Raid on Nekhl

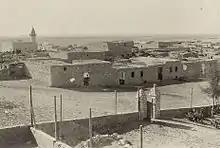
View of Nakhl from the castle

On 17 February Northern Column sent an officers' patrol commanded by Lieutenant F. C. Farlow to select a site for an advanced base and to reconnoitre the Thilwetl el Thamamat Pass, north of Nekhl. The patrol reported at 15:30 that three shots had been fired from high ground on the Bir el Hassana road shortly after 13:00 by a Bedouin who subsequently withdrew on his camel towards Nekhl. By 16:00 Northern Column reached north of Nekhl where an advanced base was established.